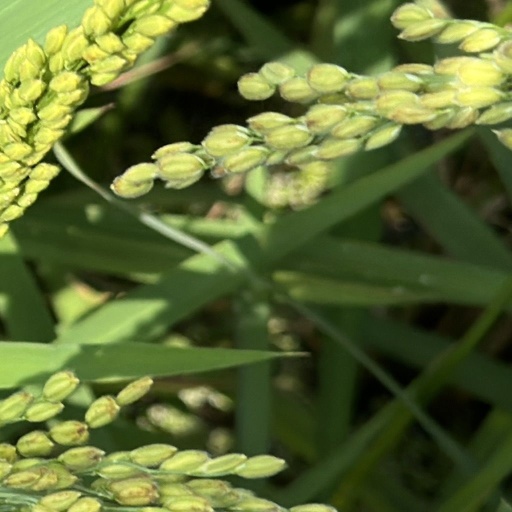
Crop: rice